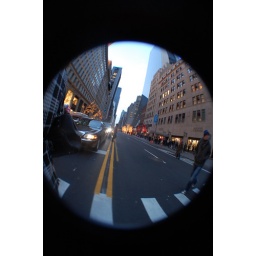
If I was fish swimming in NYC...